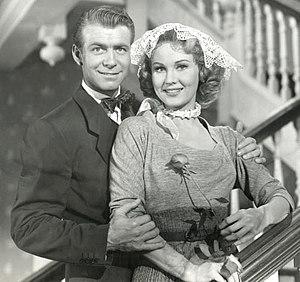
La Collégienne en folie est un film musical américain réalisé par H. Bruce Humberstone, sorti en 1952.
Gene Nelson est un acteur, réalisateur et danseur américain, né Eugene Leander Berg le 24 mars 1920 à Astoria, mort le 16 septembre 1996 à Los Angeles.